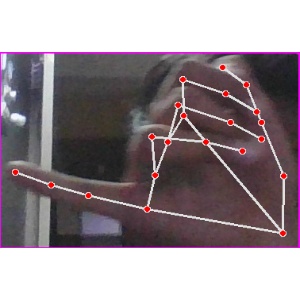
अक्षर: च